Answer in natural language. Considering the relative positions, is dark brown wooden dresser with six drawers (marked B) above or below Doorway (marked A)? Choose between the following options: above or below
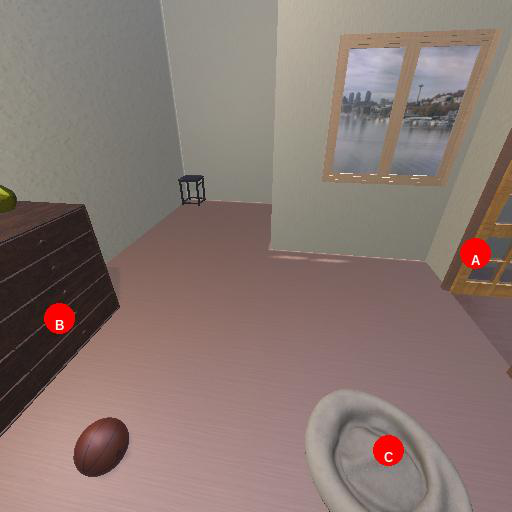
<answer>below</answer>